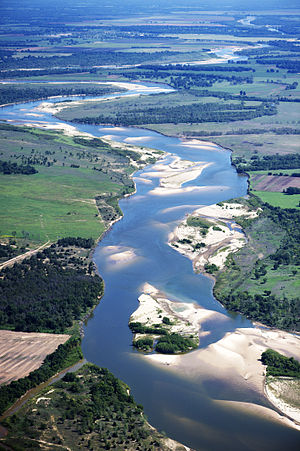
Red River
Red River set mod øst, nord for Bonham i Texas: Texas er til højre, Oklahoma til venstre, og grænsen mellem de to stater går langs sydbredden (højre) af floden.
Red River of the South er en biflod fra højre til Mississippifloden i USA. Den er 2.189 km lang, med et afvandingsområde på 169.890 km².